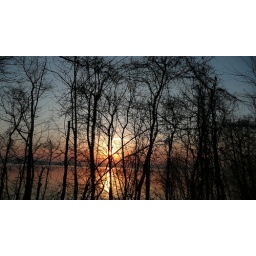
stripes in the water under whiteface, silouettes, boat